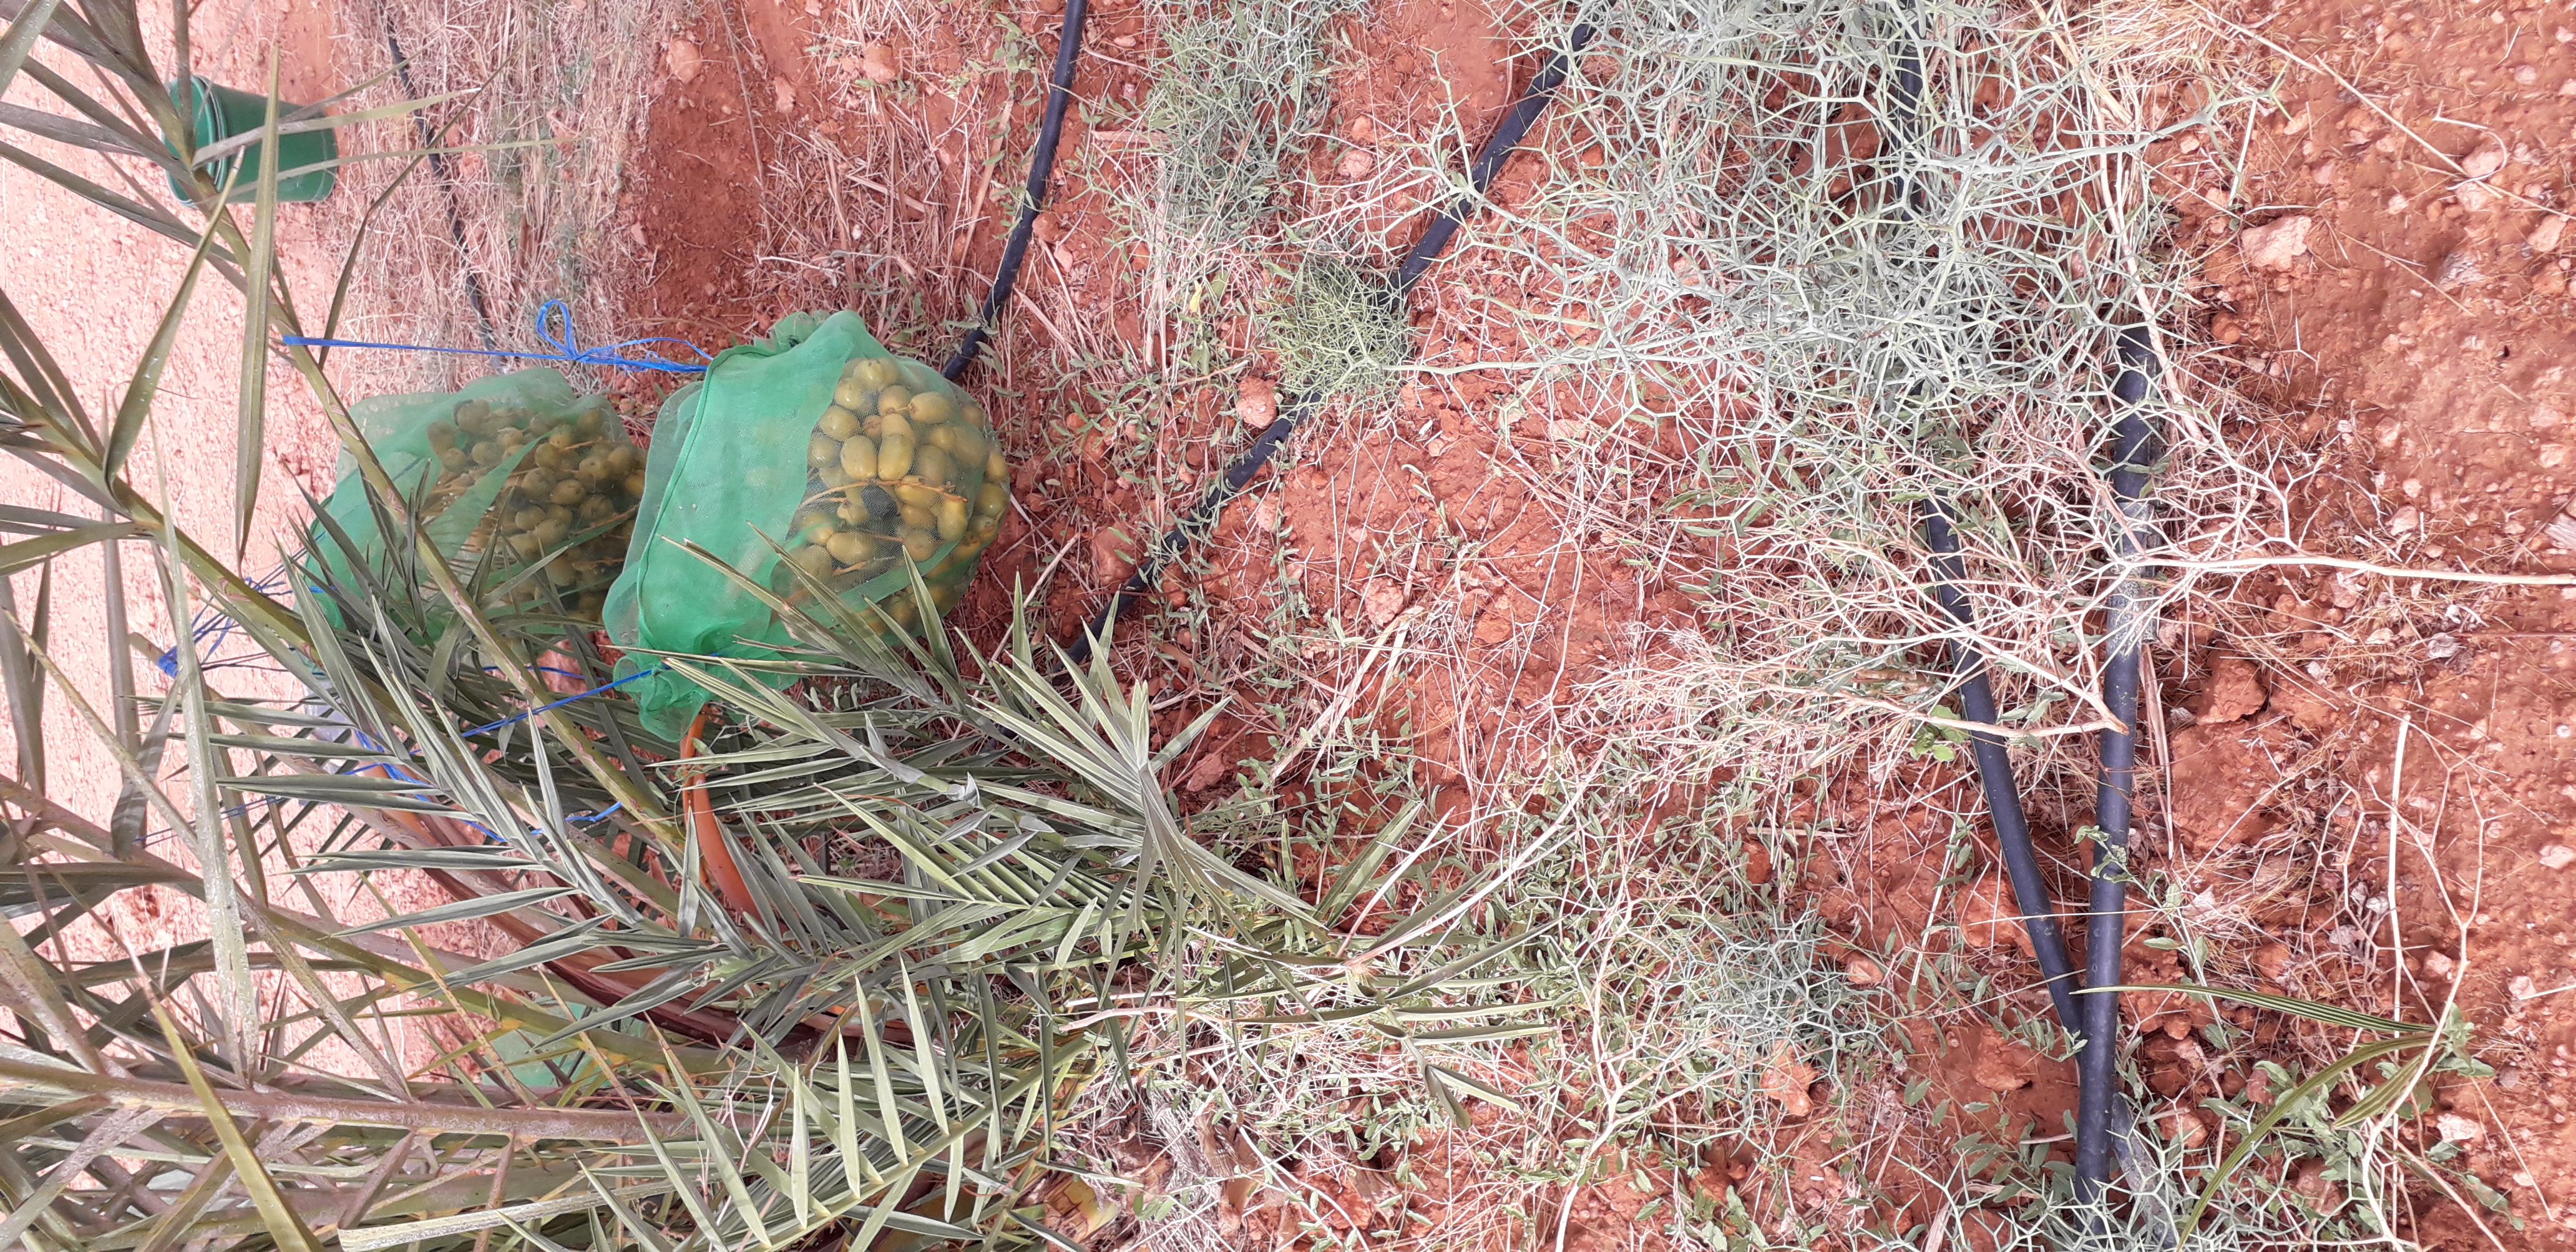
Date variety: Boufagous